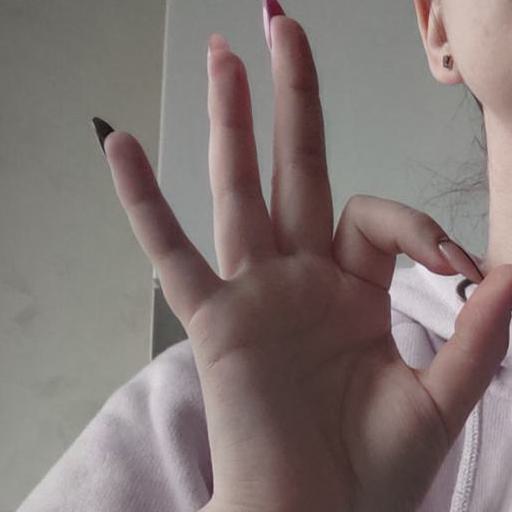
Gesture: ok